Slipknot (album)

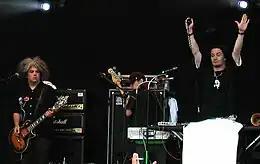
Avant-garde metal band Fantômas was a major influence on "Slipknot".

The album's recording process was "very aggressive and chaotic", as producer Robinson strove to capture the intensity that the band created when performing live. Within three days all the drums were recorded, which contributed to the raw, live sound on the album that the band considered integral to its musical direction. Robinson played a big part in the stylistic change of the band, convincing them to cut off the more experimental sections and guitar solos in favor of a straightforward metal sound. By November 11, 1998, the recording of the album seemed complete and the band returned to Des Moines. During the Christmas period, guitarist Josh Brainard, who recorded on all the tracks to that point, left the band. The reasons for his departure were unclear; it was widely thought to have been because of family constraints. However, Brainard dispelled these rumours, explaining that "some decisions were made that I wasn't particularly happy with." His replacement was Jim Root, with whom the band returned to the studio in February 1999. Slipknot finished recording during this period, with one new track called "Purity". The mixing stages turned out to be very challenging, as drummer Joey Jordison and producer Robinson mixed the entire album with analog equipment, instead of the then more common method of using digital formats. "Wait and Bleed" and "Spit It Out", which also appeared on the demo prior to the album, were released on the album, also; the demo songs "Interloper" and "Despise" are available on the digipak version of the same album.